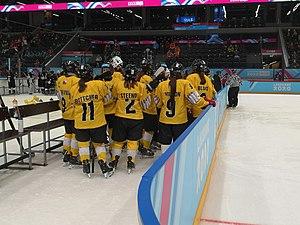
L'équipe jaune pendant le premier tour du tournoi féminin de hockey à 3 contre 3 des JOJ de Lausanne 2020.